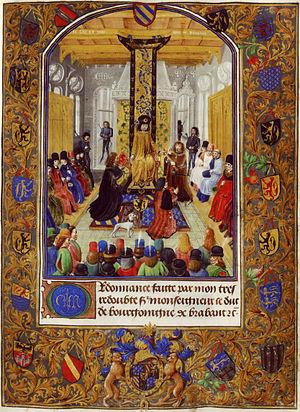
Le Maître du Fitzwilliam 268 un maître anonyme enlumineur actif à Bruges des années 1470 à 1480. Il doit son nom à un livre d'heures aujourd'hui conservé au Fitzwilliam Museum de Cambridge.